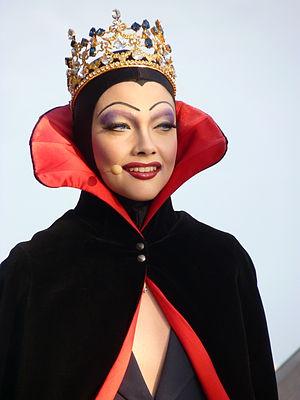
Solweig Rediger-Lizlow déguisée comme La Reine dans Blanche-Neige et les Sept Nains au Festival de Cannes 2012.
Le Grand Journal est une émission de télévision française de divertissement et d'actualité diffusée du 30 août 2004 au 3 mars 2017 sur la chaine Canal+.
La Reine-sorcière est un personnage de fiction, principal antagoniste du long métrage d'animation Blanche-Neige et les Sept Nains, adapté du conte éponyme des frères Grimm paru en 1812.
Solweig Rediger-Lizlow, née le 27 mai 1991 à Colombes, est un mannequin et animatrice de télévision française.